Kikin Hall

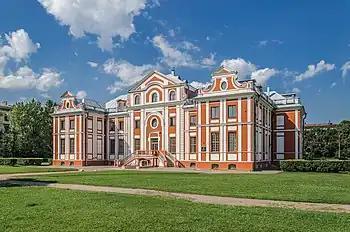
Kikin Hall

The Kikin Hall (Кикины палаты) is one of the oldest buildings in Saint Petersburg, Russia. The diminutive residence was commissioned by Alexander Kikin in 1714. The name of the architect is unknown, but similarities to the old Peterhof palace abound, suggesting an attribution to Andreas Schlüter.